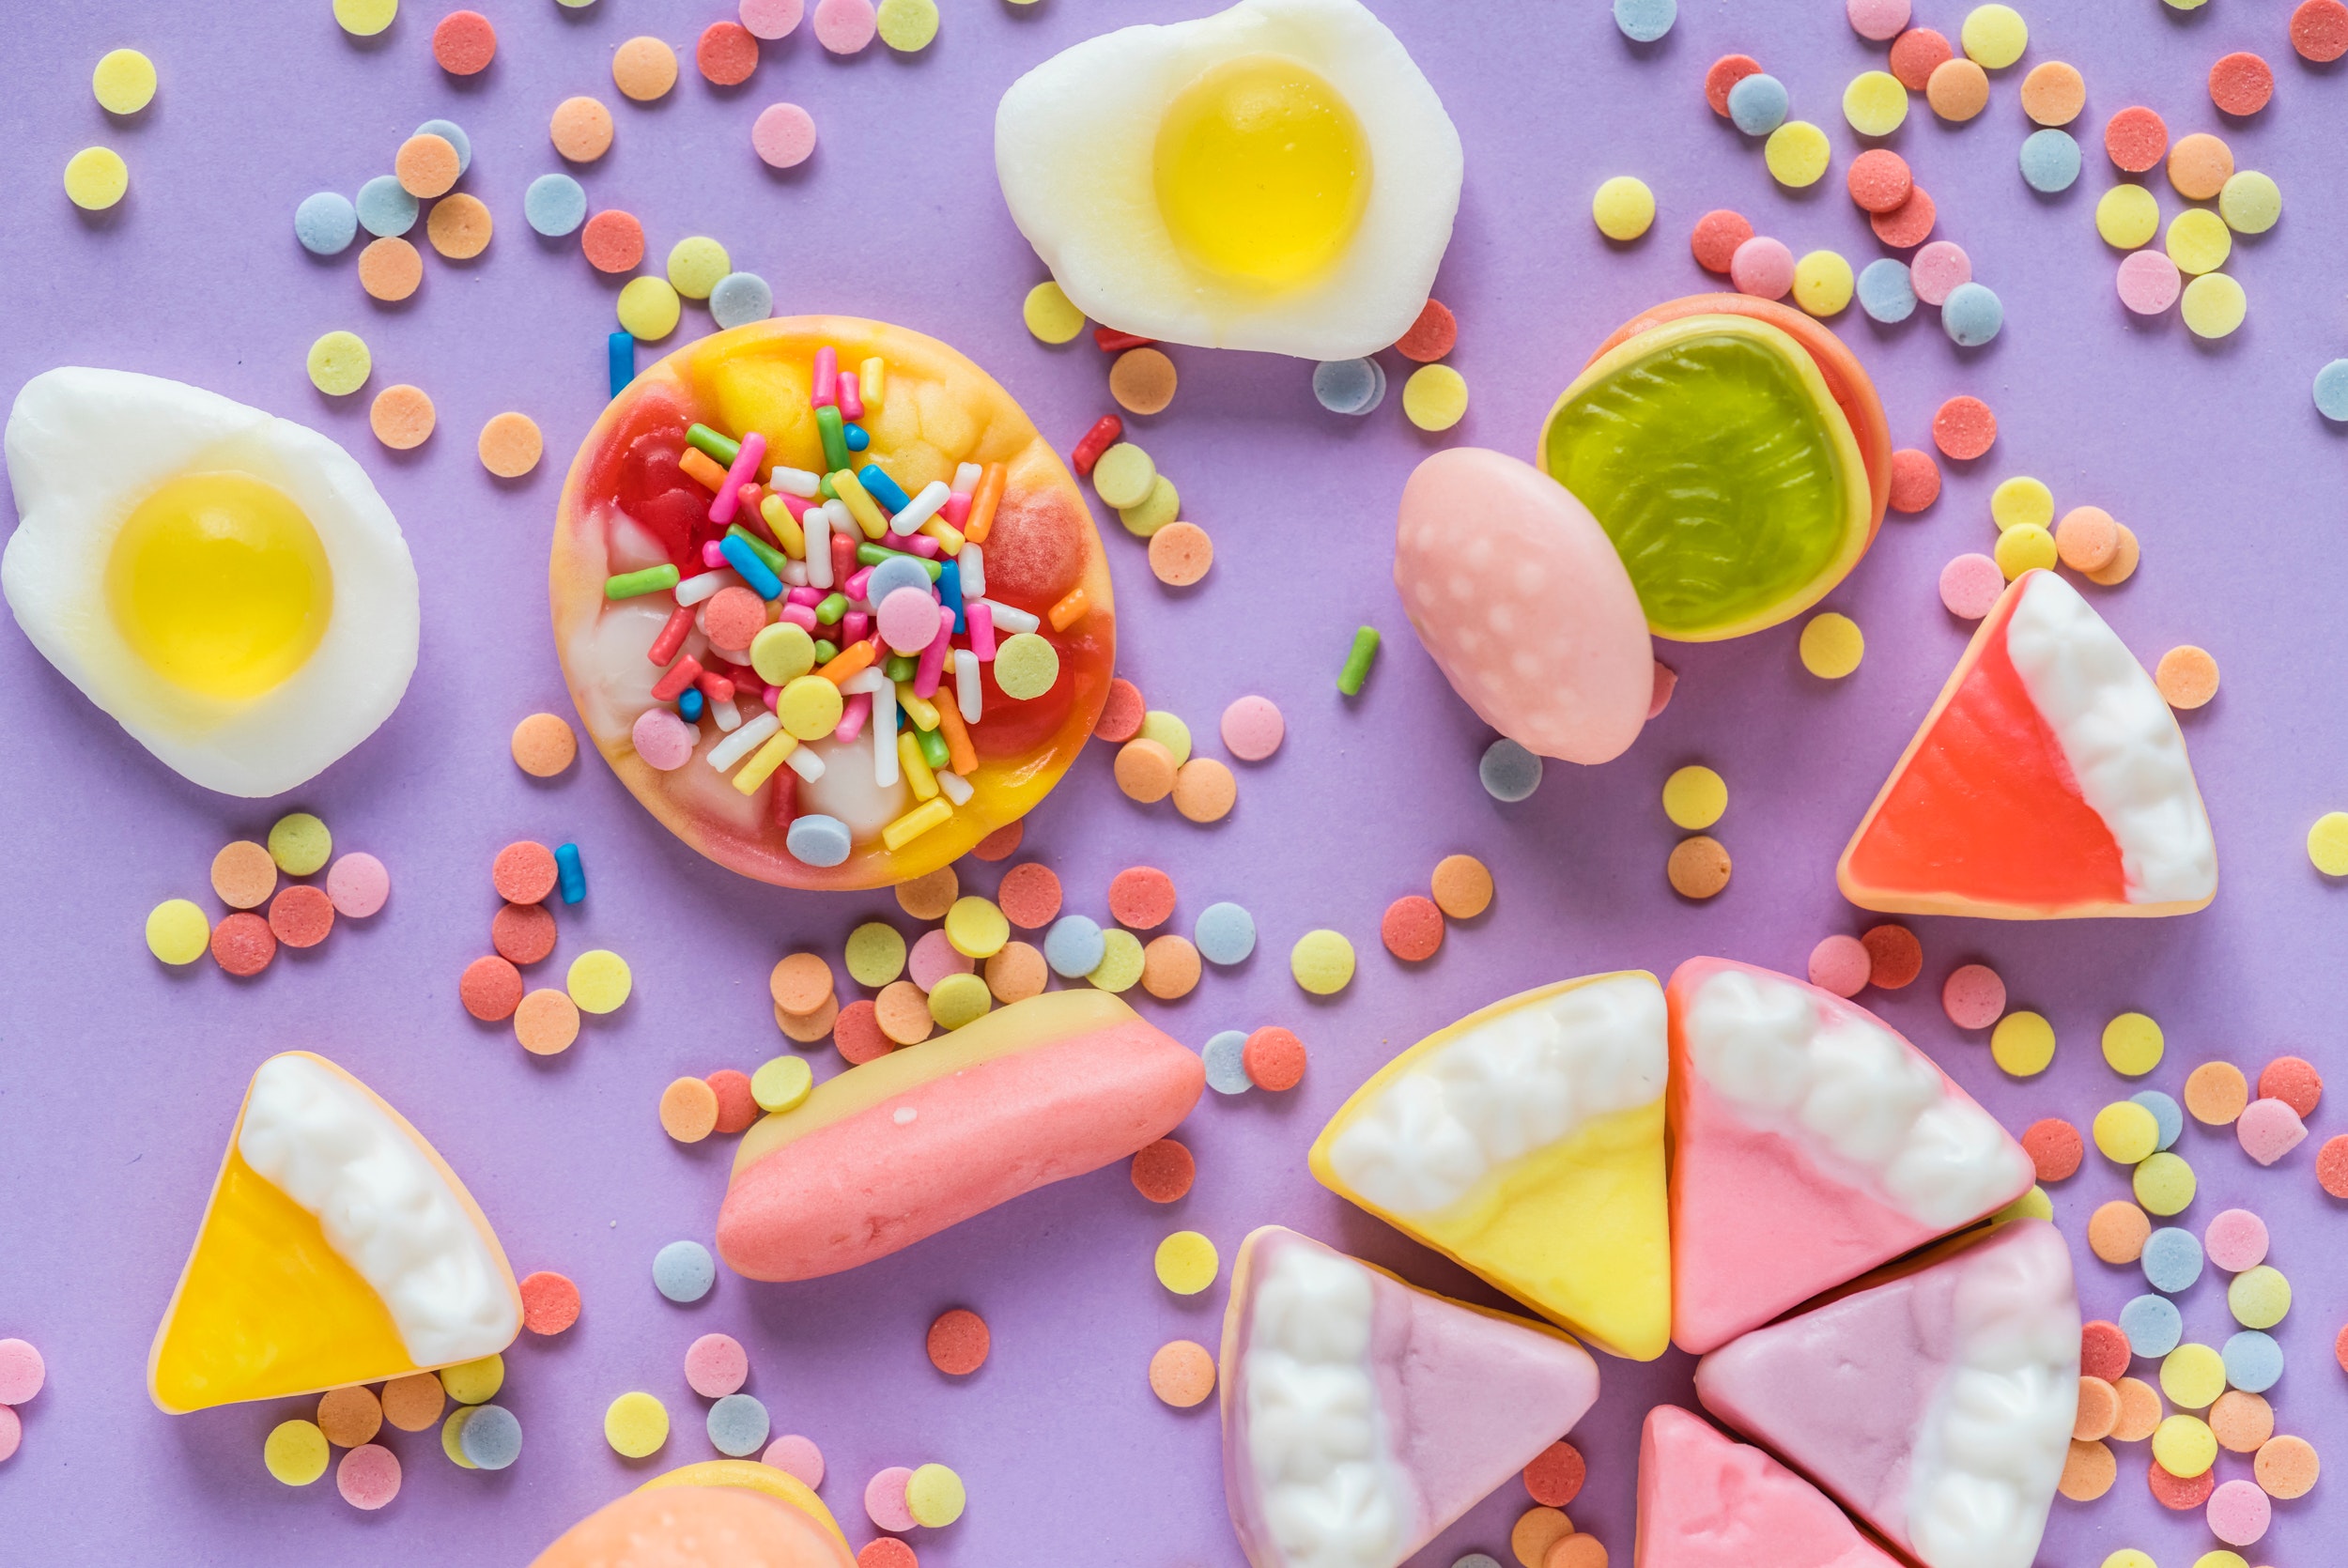
food, sweetness, sprinkles, icing, cuisine, royal icing, candy corn, confectionery, snack, dish, candy, ingredient, finger food, baked goods, dessert, nonpareils, Cake decorating supply, food coloring